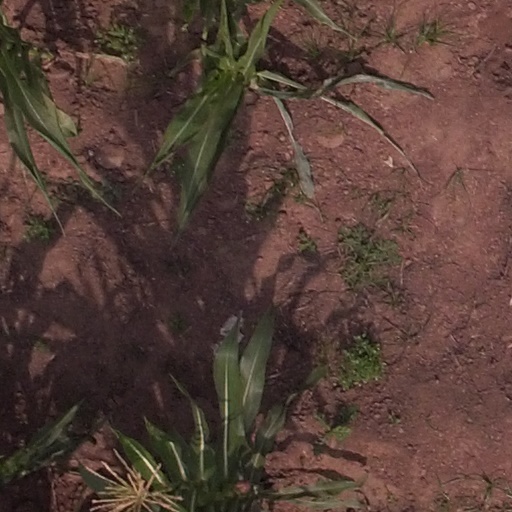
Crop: maize; corn